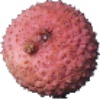
Label: lychee